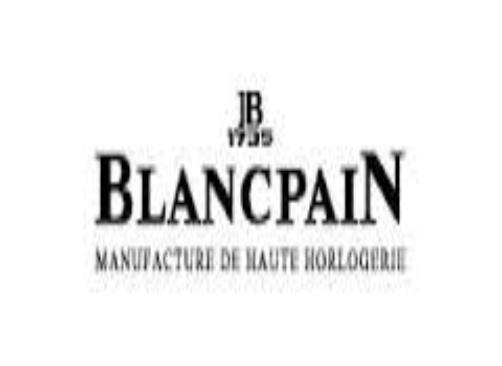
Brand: Blancpain
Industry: Electronic